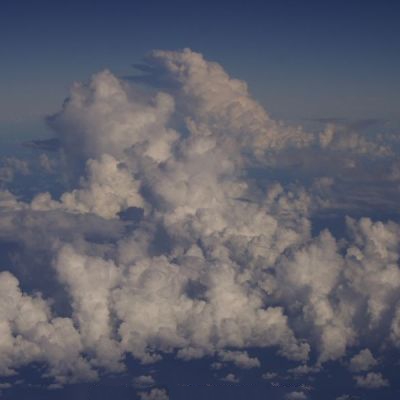
Cloud type: Cumulus (Cu)